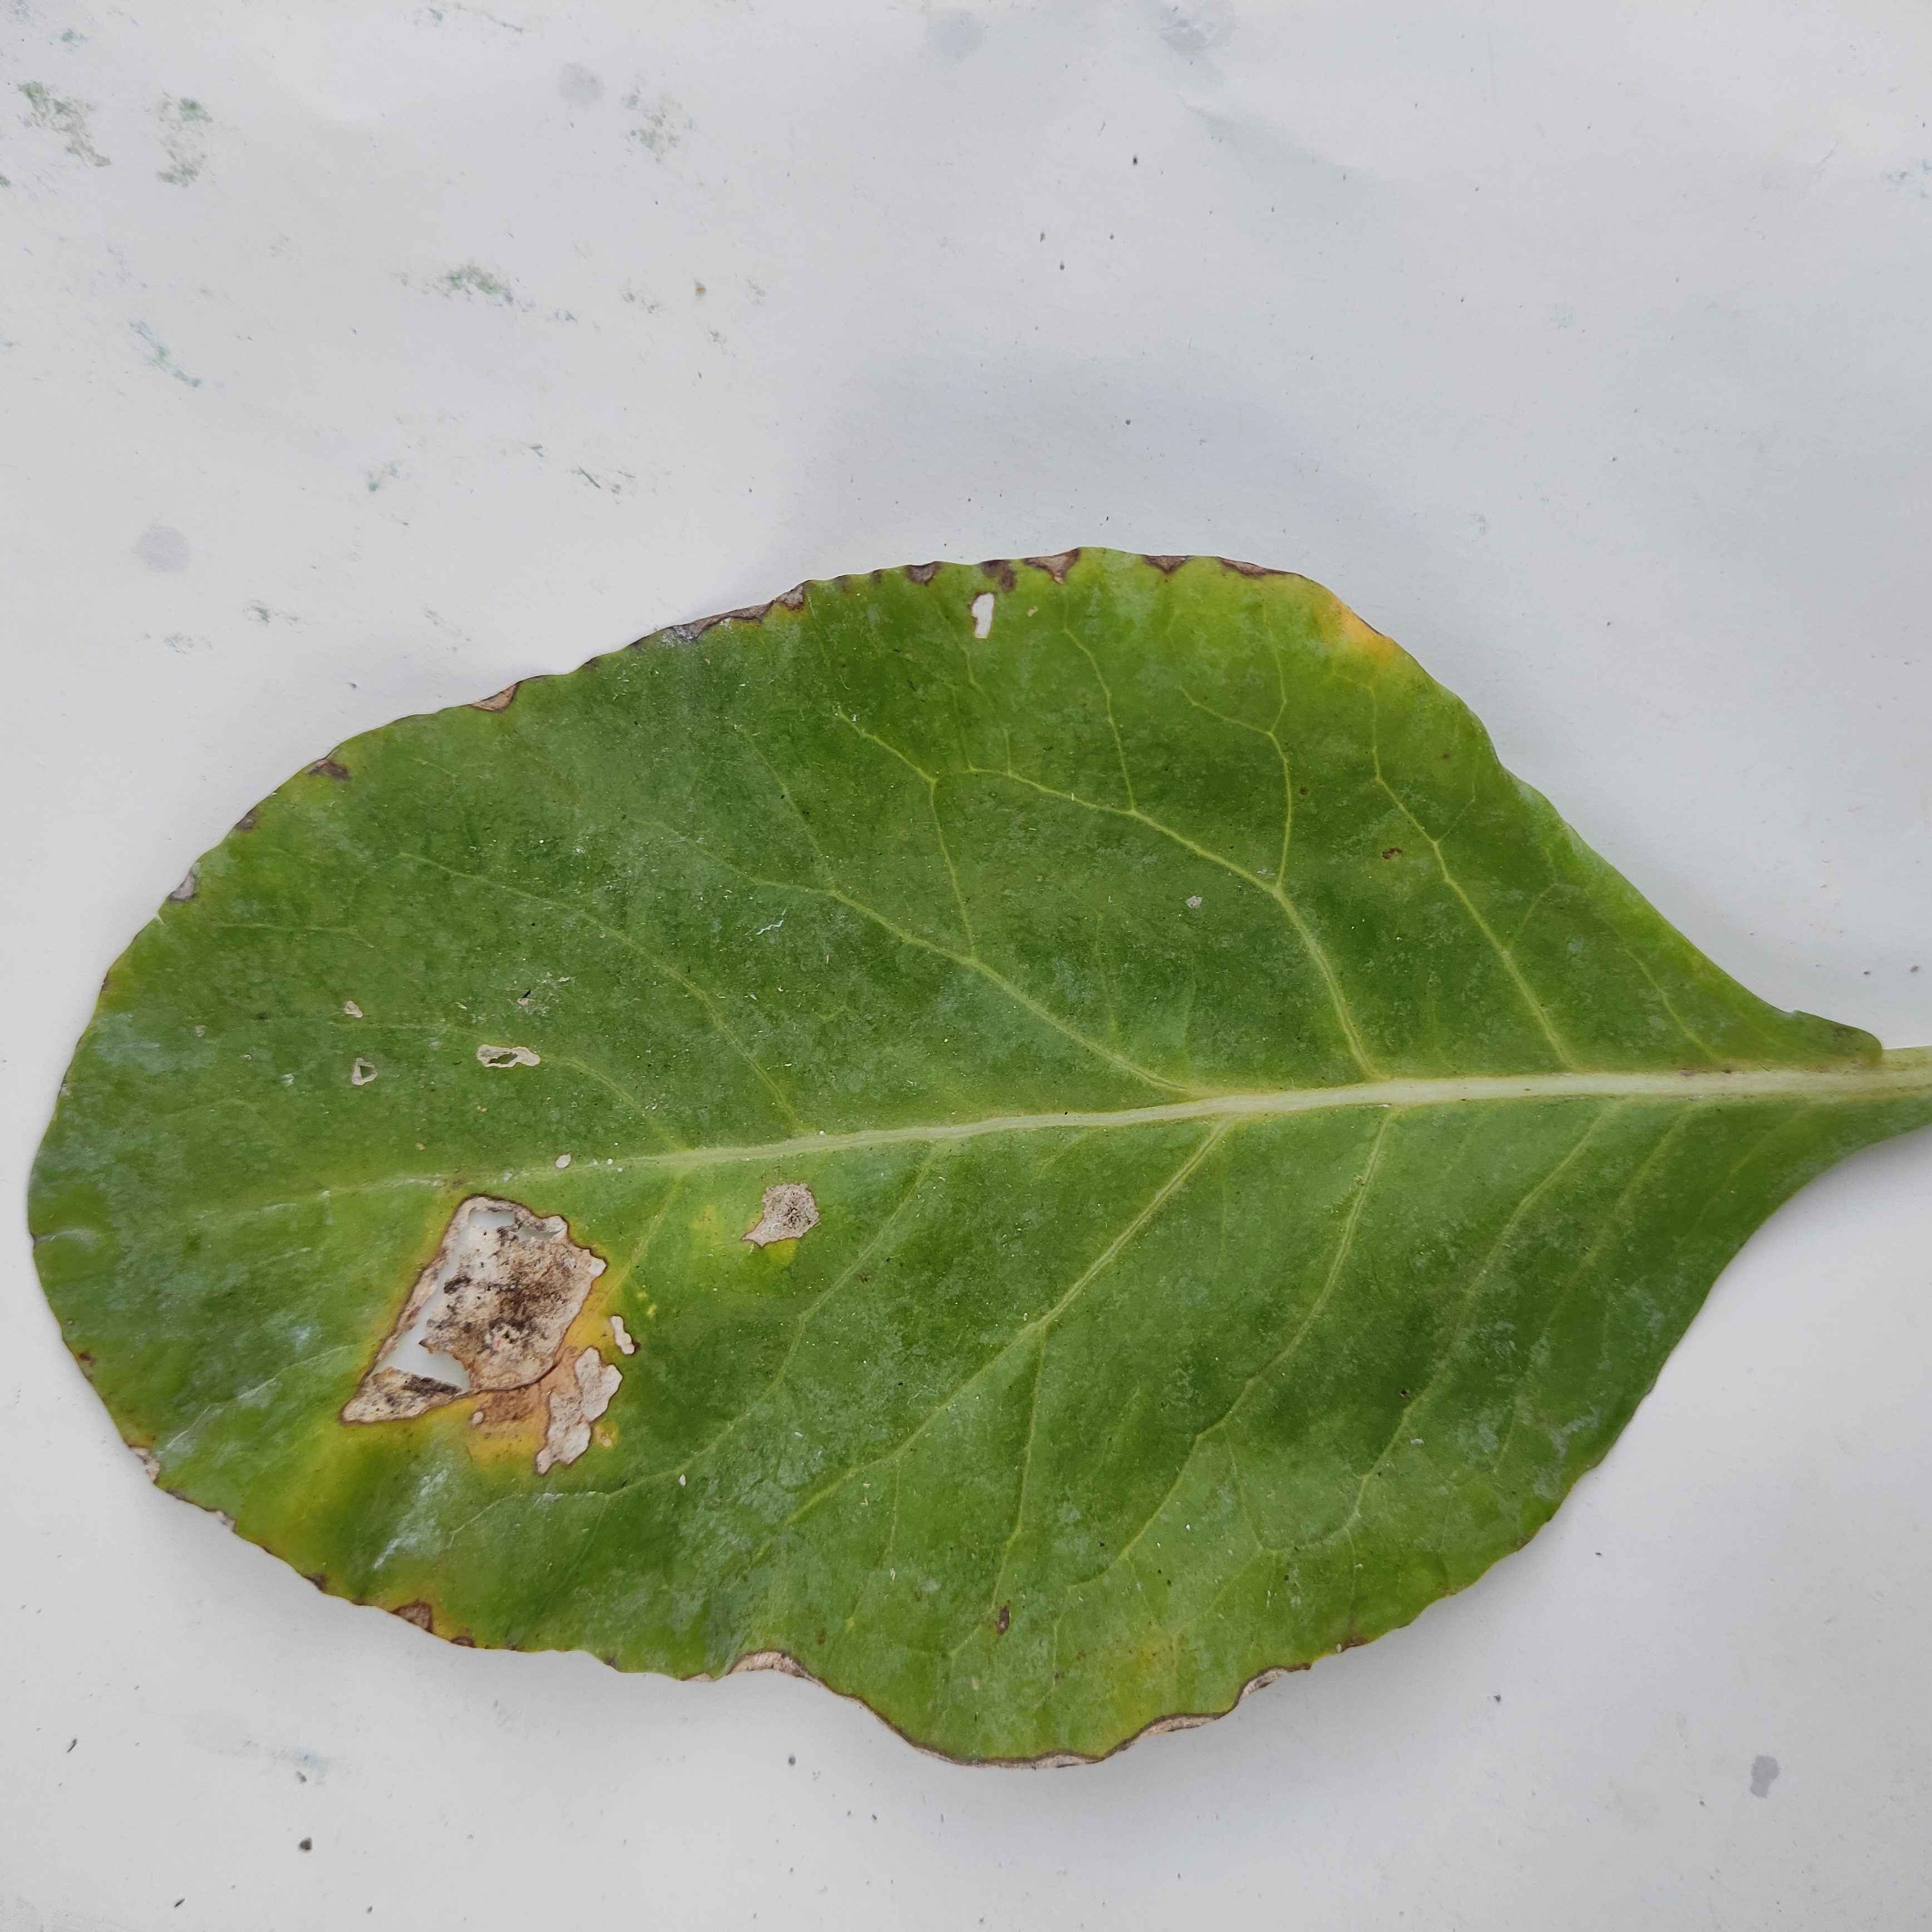
Label: Black Rot